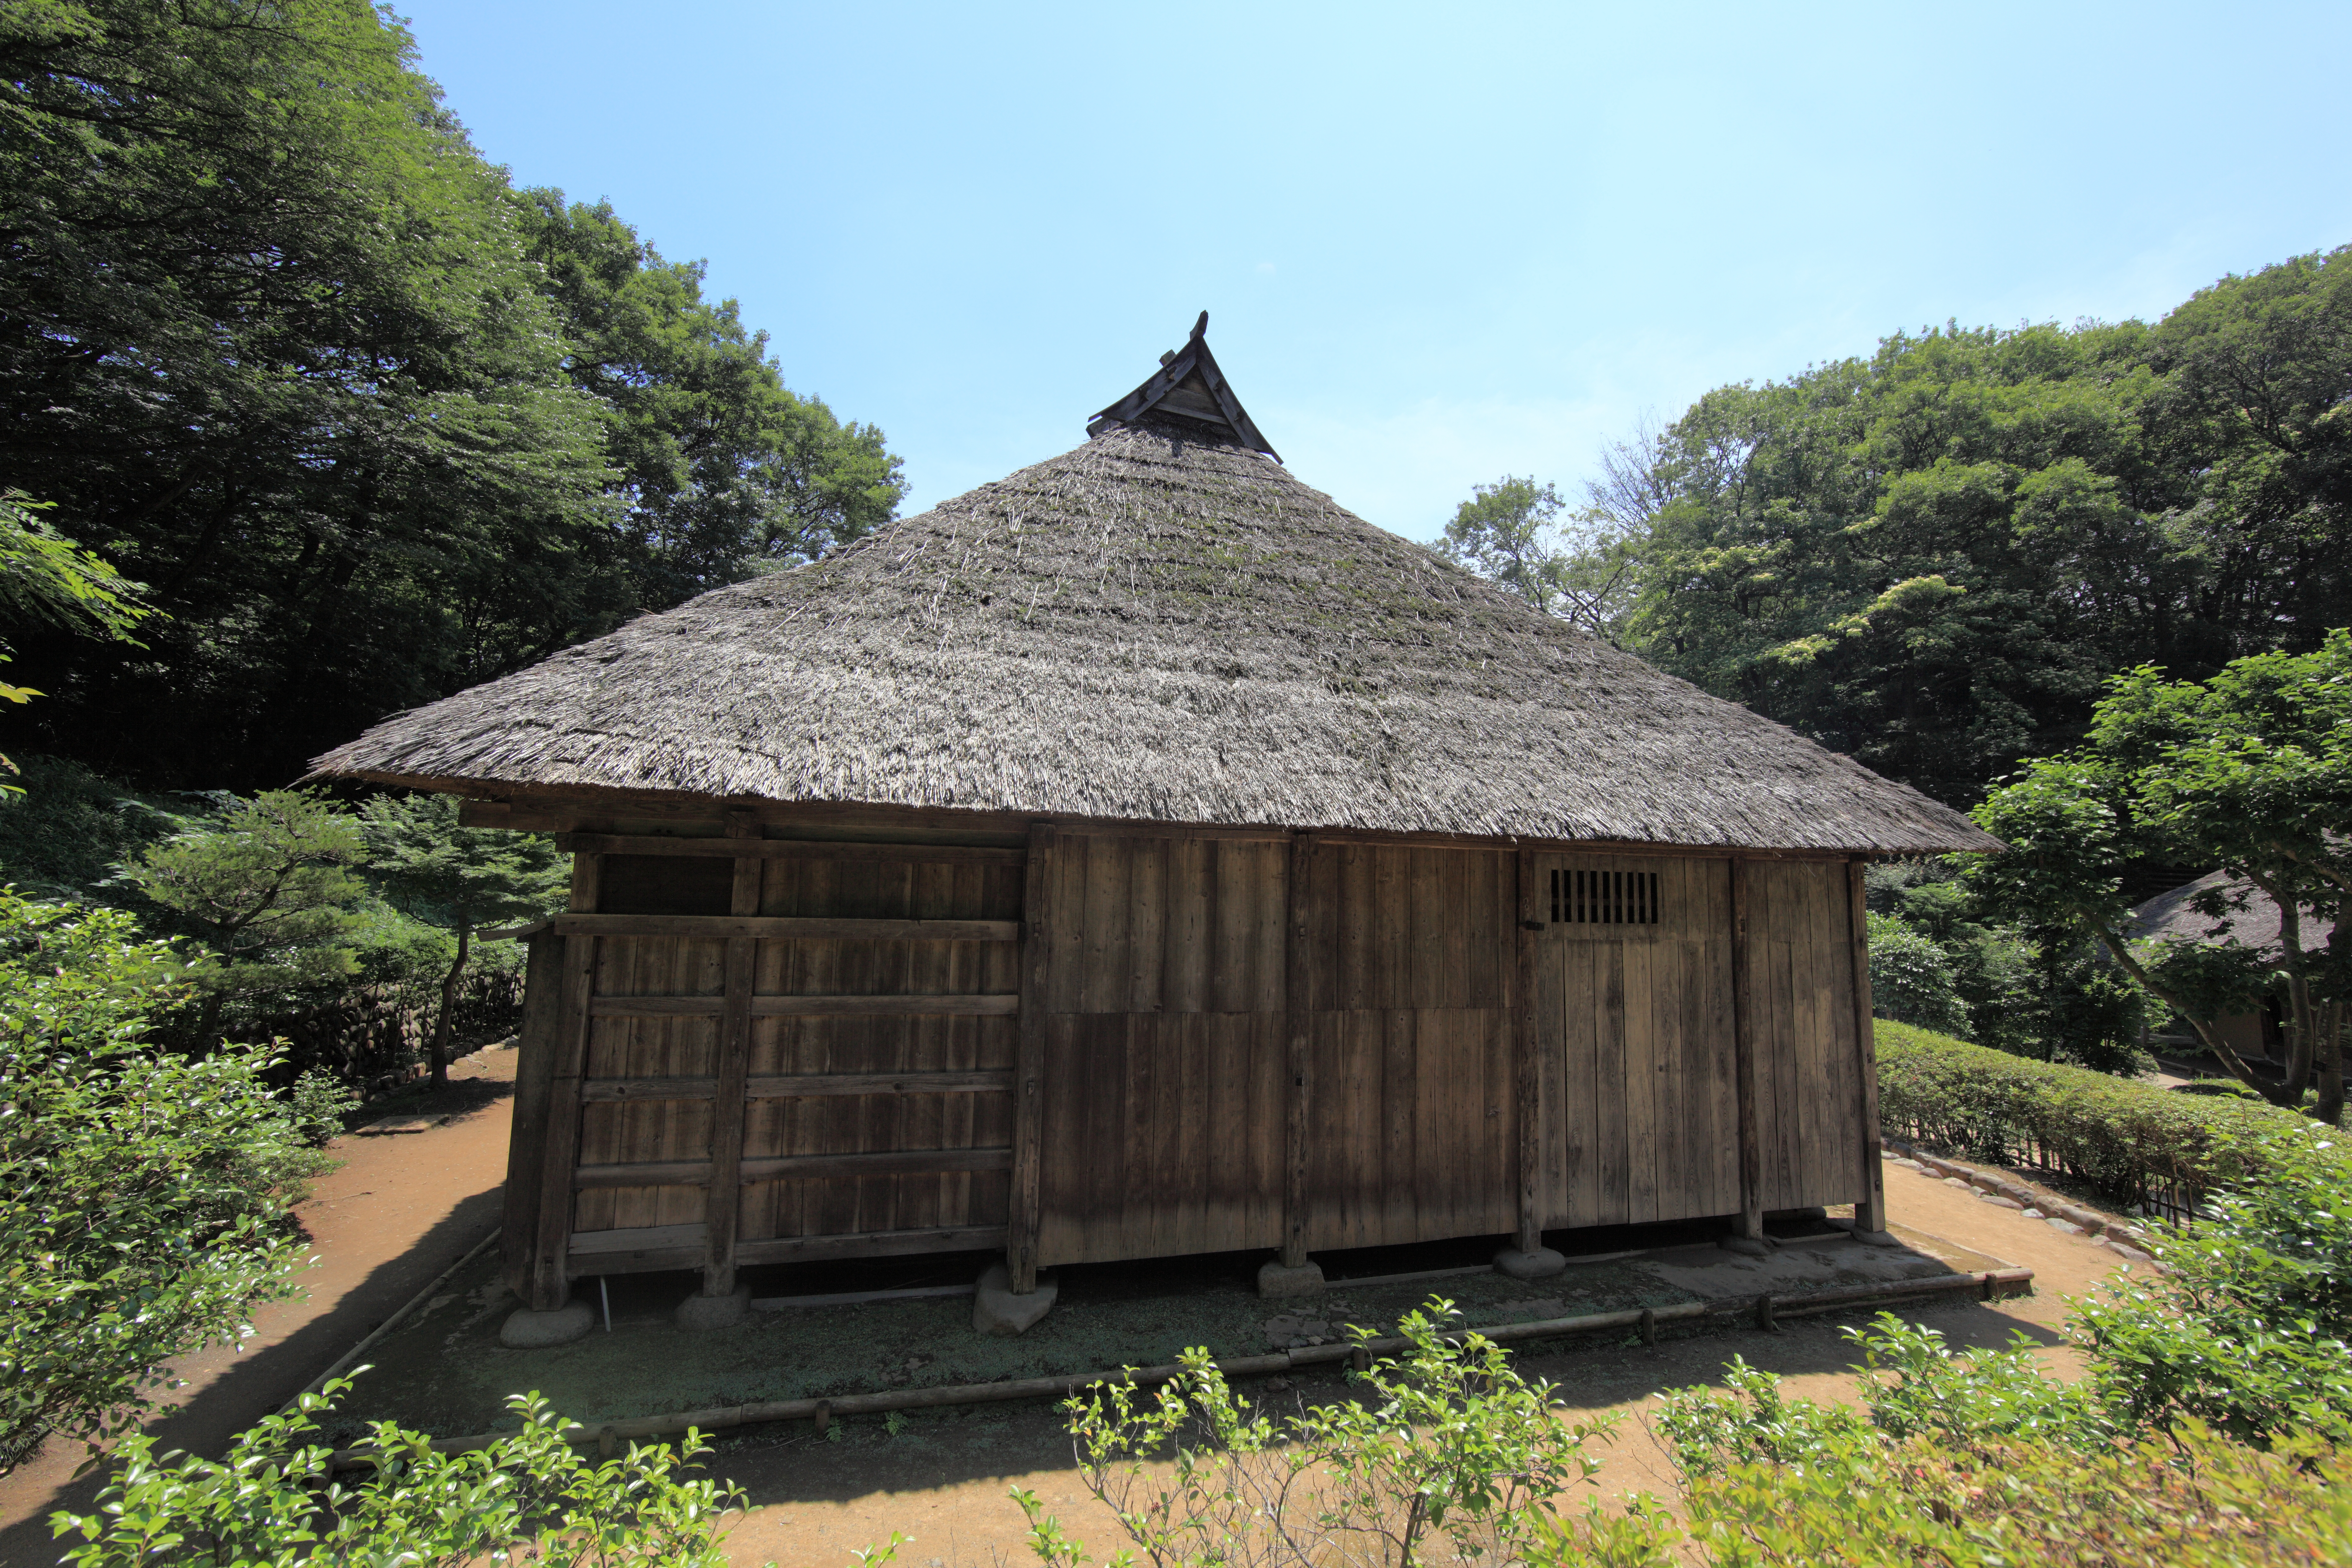
house, building, home, hut, high, cottage, ancient, residence, exterior, design, japanese, 5d, style, hires, markii, traditional, hi, res, resolution, canonef14mmf28liiusm, thatching, rural area